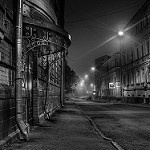
Label: B & W